Nancy Sales Cash

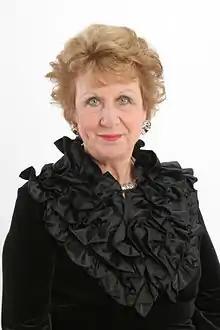
Nancy Sales Cash

Nancy Sales Cash (born March 28, 1940, in North Carolina, United States) is an American novelist, journalist and television producer. A native of North Carolina, her career includes journalism (Dell Publishing Co. Inc.), advertising and public relations (Young & Rubicam Inc.), and television production (Cash Harmon Television) in North Carolina, New York, London and Sydney.